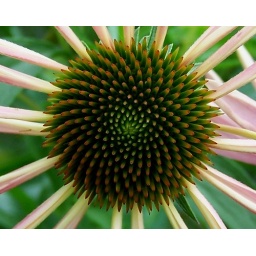
Summer sky cone flower is a two-tone coneflower with faint coloring of lime green, esp. in it's center.....